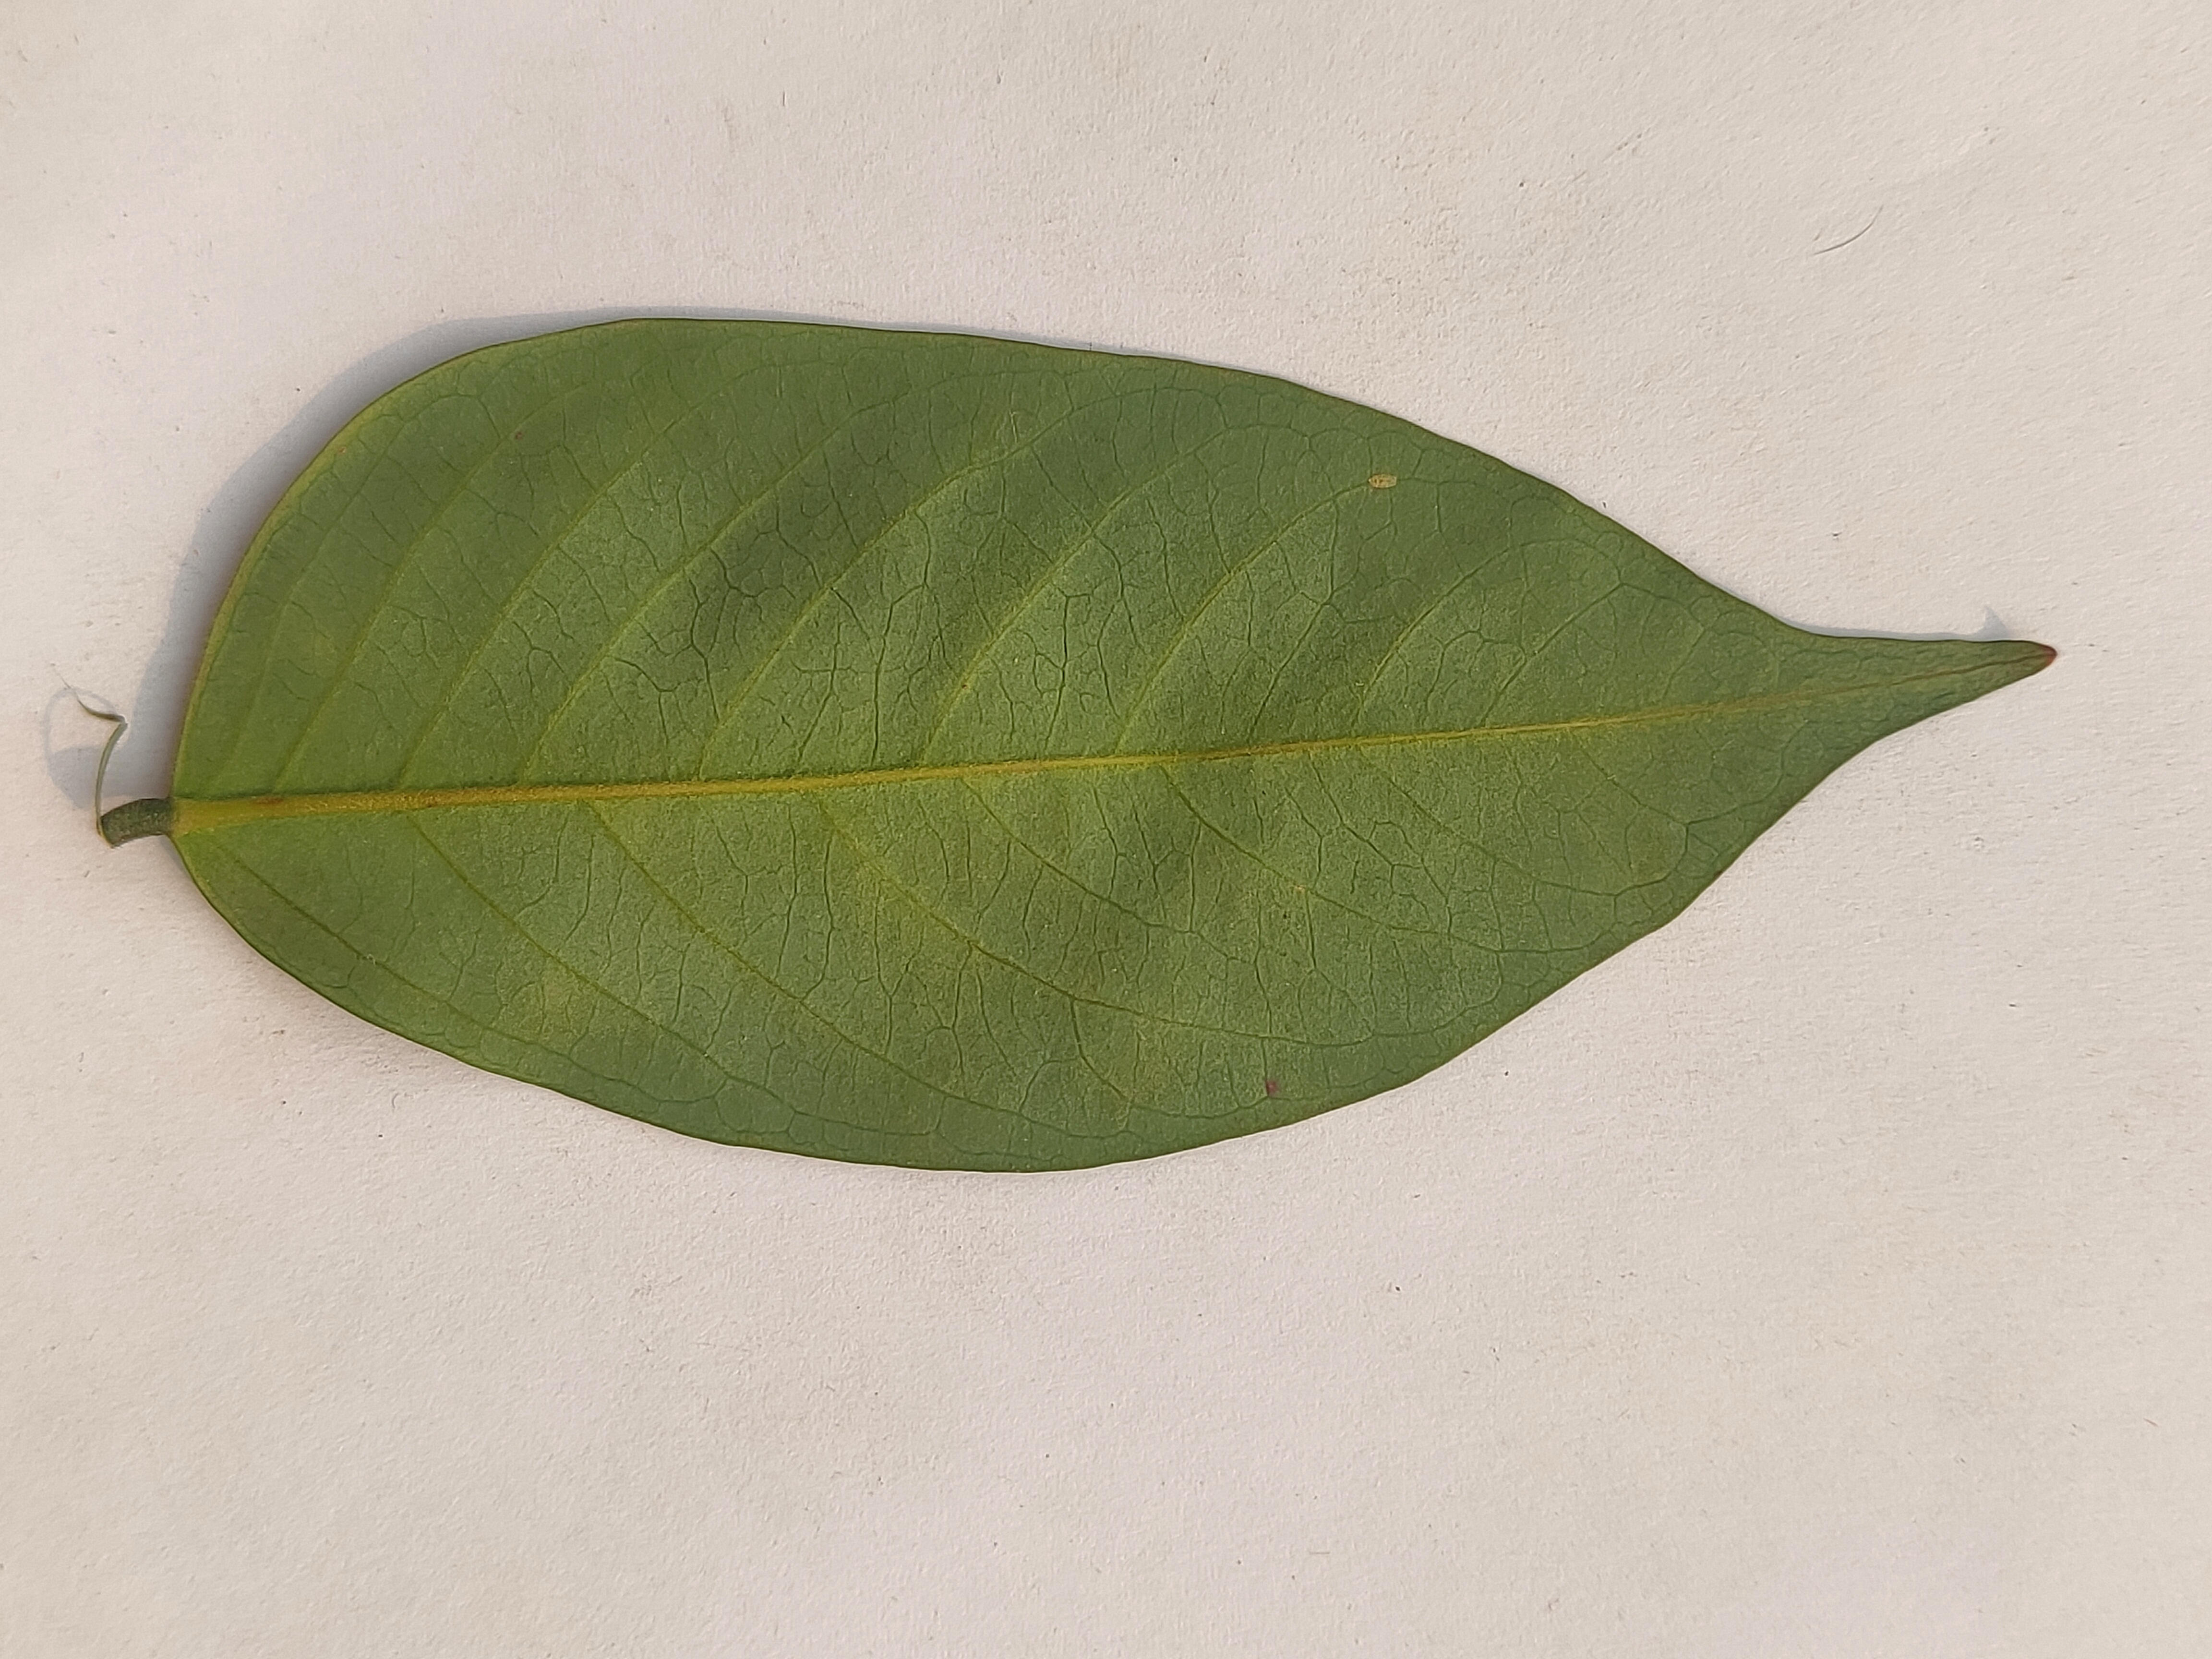
Leaf variety: Star Fruit